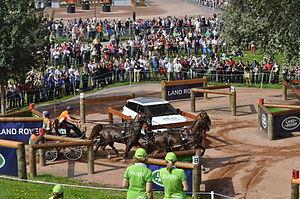
Koos de Ronde marathon JEM 2014